Itatiaia

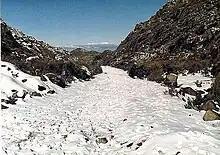
Snow in Itatiaia National Park, 1985. That year, temperatures in the park reached a record low of .

Itatiaia's natural beauty and pleasant weather attract thousands of visitors each year, with many rock climbing and hiking in the surrounding mountains.